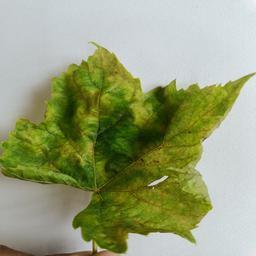
Label: Downy Mildew